Mustafa Kemal Atatürk

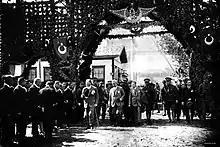
Mustafa Kemal at the opening ceremony of the Samsun-Çarşamba railroad (1928)

In 1911, he volunteered to fight in the Italo-Turkish War in the Ottoman Tripolitania Vilayet (present-day Libya). He served mainly in the areas near Derna and Tobruk. The invading Italian army had a strength of 150,000 men; it was opposed by 20,000 Bedouins and 8,000 Turks. A short time before Italy declared war, many of the Ottoman troops in Libya were sent to the Ottoman province of Yemen Vilayet to put down the rebellion there, so the Ottoman government was caught with inadequate resources to counter the Italians in Libya. Britain, which controlled the Ottoman provinces of Egypt and Sudan, did not allow additional Ottoman troops to reach Libya through Egypt. Ottoman soldiers like Mustafa Kemal went to Libya either dressed as Arabs (risking imprisonment if noticed by the British authorities in Egypt) or by the very few available ferries (the Italians, who had superior naval forces, effectively controlled the sea routes to Tripoli). However, despite all the hardships, Mustafa Kemal's forces in Libya managed to repel the Italians on a number of occasions, such as at the Battle of Tobruk on 22 December 1911.